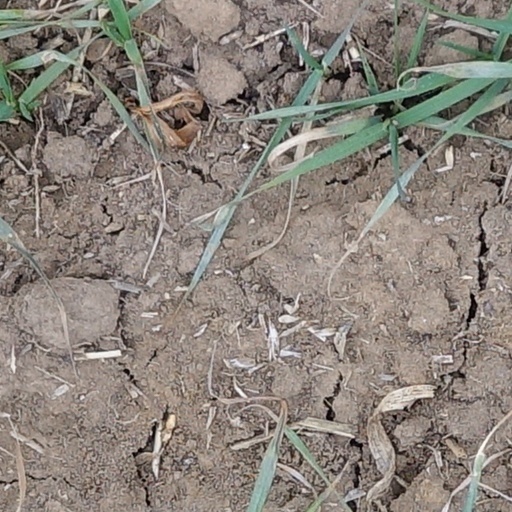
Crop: wheat